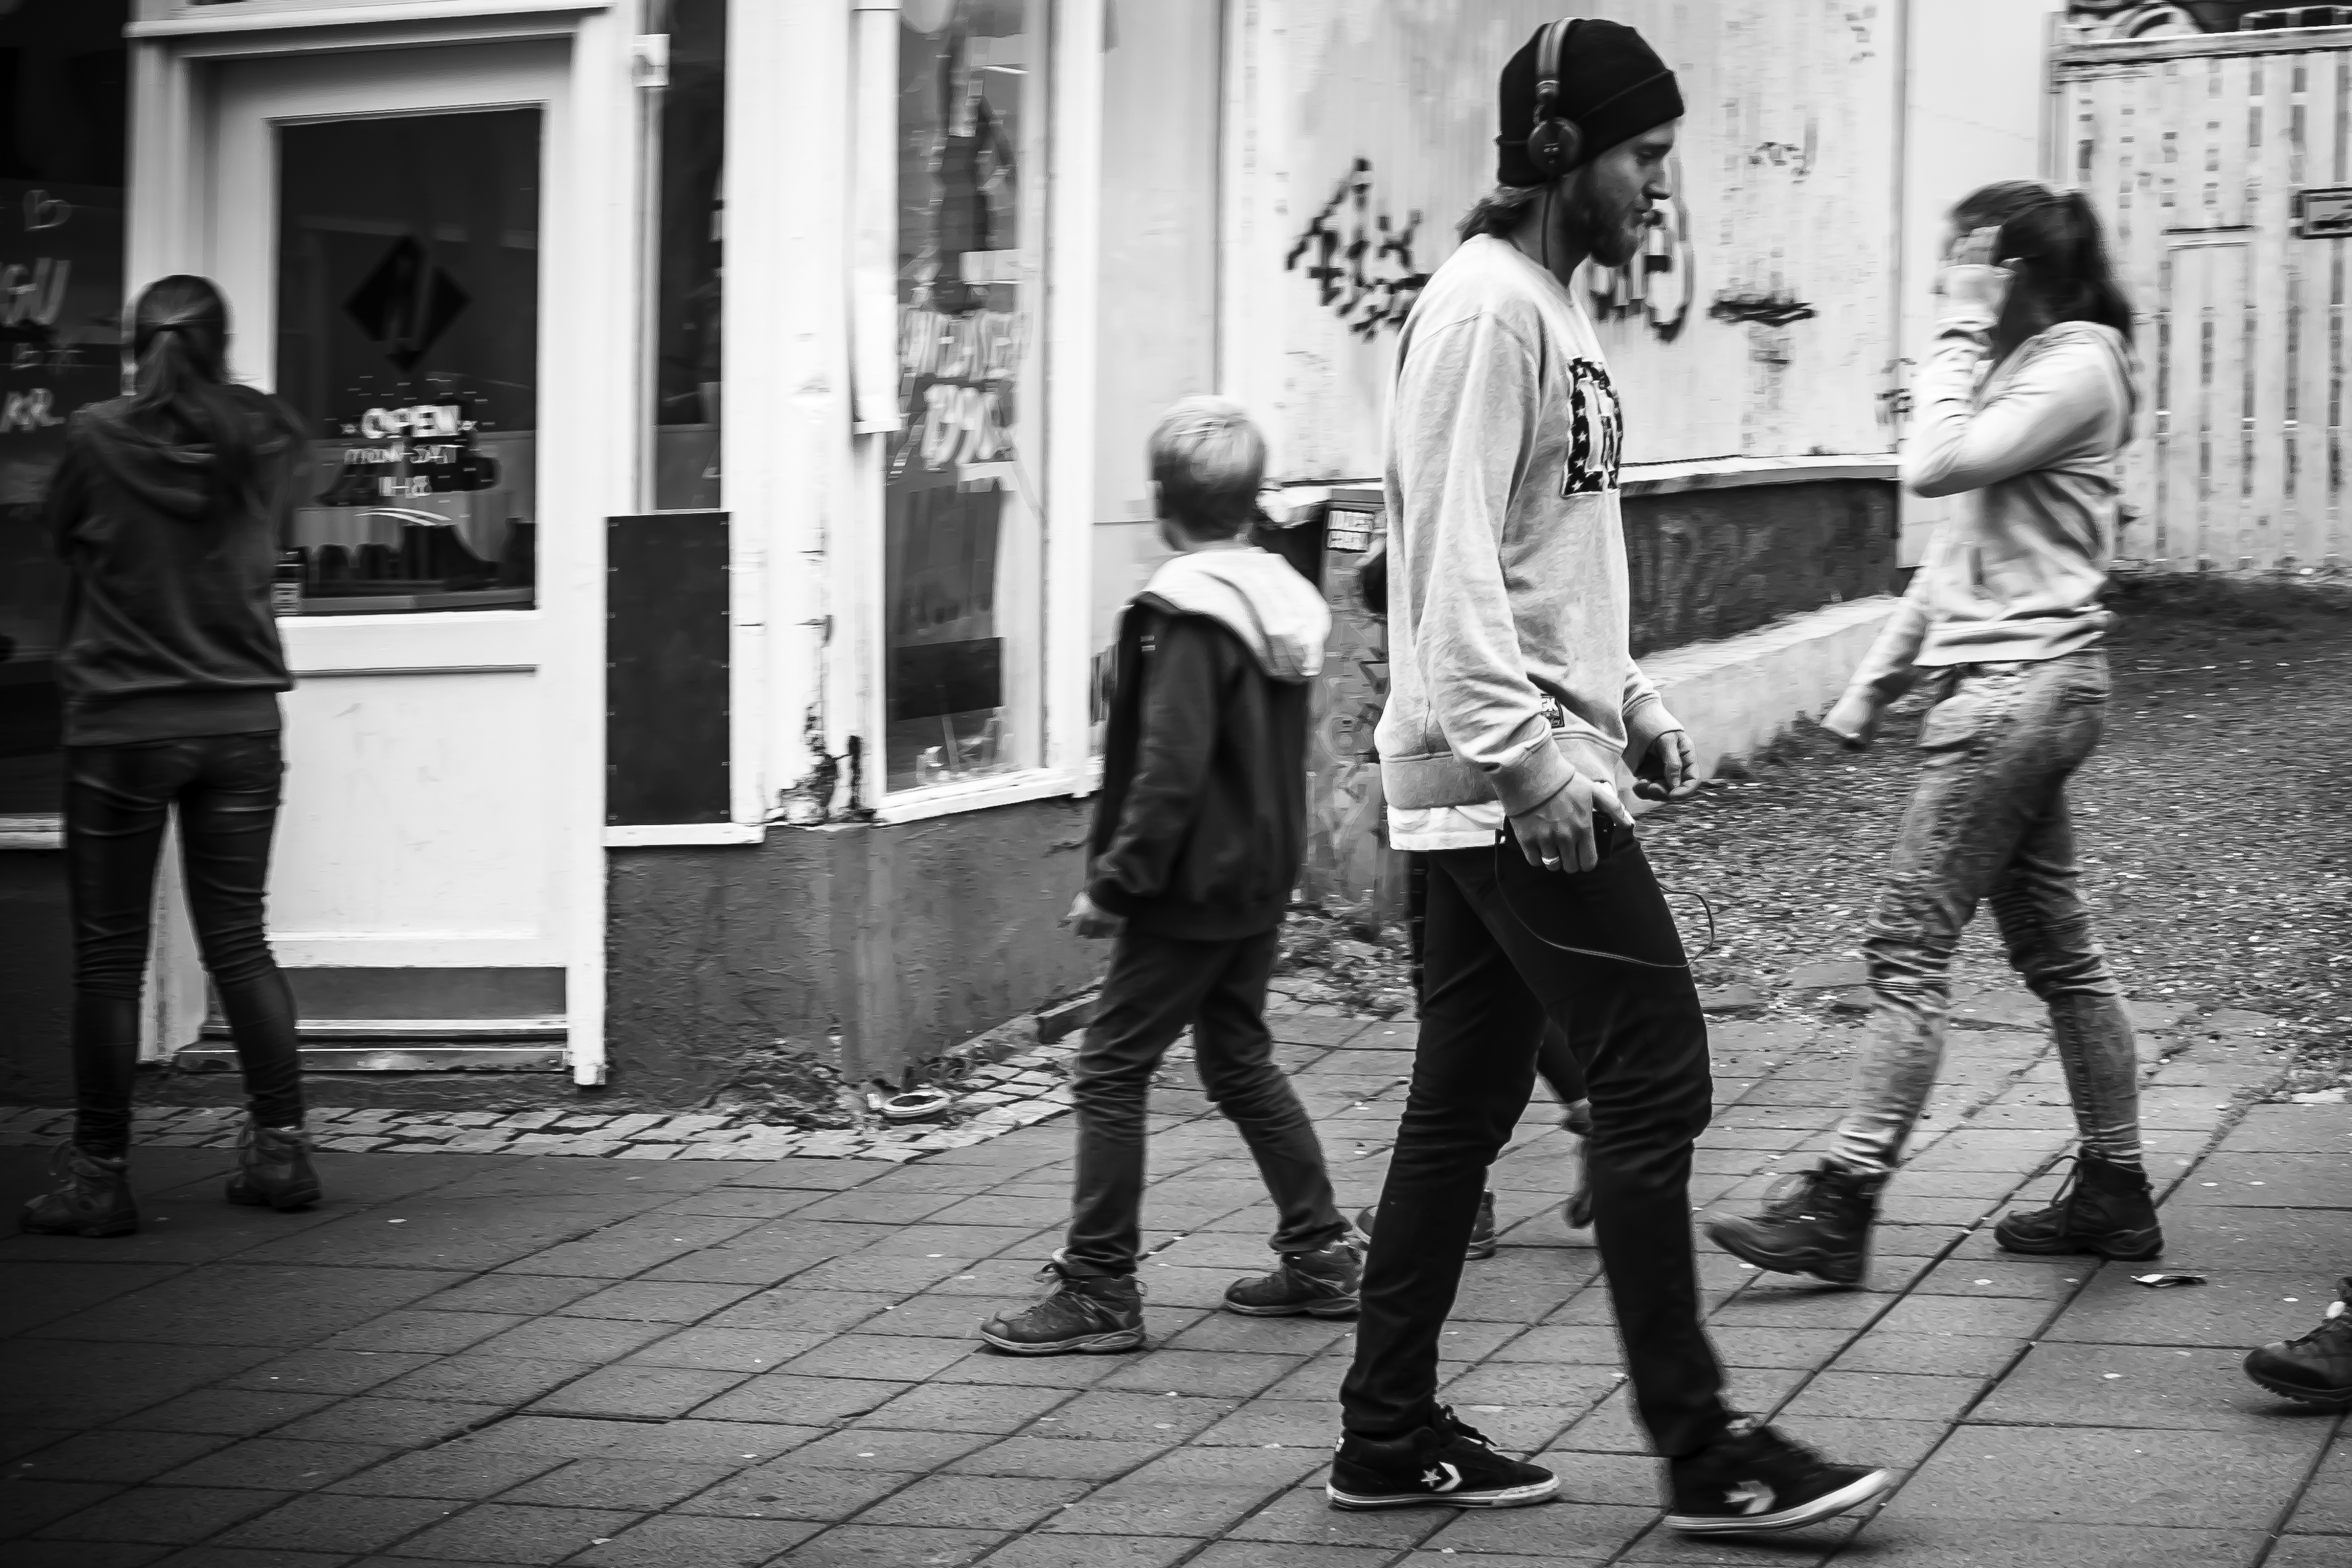
man, pedestrian, black and white, people, road, white, street, urban, travel, fujifilm, fashion, iceland, black, monochrome, bw, blackandwhite, blackwhite, is, infrastructure, footwear, ngc, photograph, snapshot, fuji, stphotographia, fujixt1, reykjavik, fujix, noireblanc, monochrome photography